Jim Vivieaere

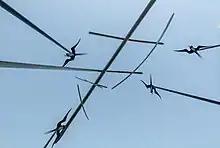
"Beacons" (2004), a sculpture by Vivieaere located at the University of Auckland

Vivieaere worked to profile contemporary Pacific artists to the world. He curated the formative contemporary Pacific arts survey exhibition "Bottled Ocean: Contemporary Polynesian Artists"which launched at Wellington City Art Gallery in 1994 and toured New Zealand throughout 1994–1995. “Bottled Ocean was the first survey of contemporary New Zealand Polynesian art and 'featured many now iconic Pacific artists including Fatu Feu’u, Johnny Penisula, John Pule, Lily Laita, John Ioane, Niki Hastings-McFall, Albert Refiti, Filipe Tohi, Michel Tuffery, Ani O'Neill, Loretta Young, Patrick Futialo (aka hip hop artist Tha Feelstyle Orator).'